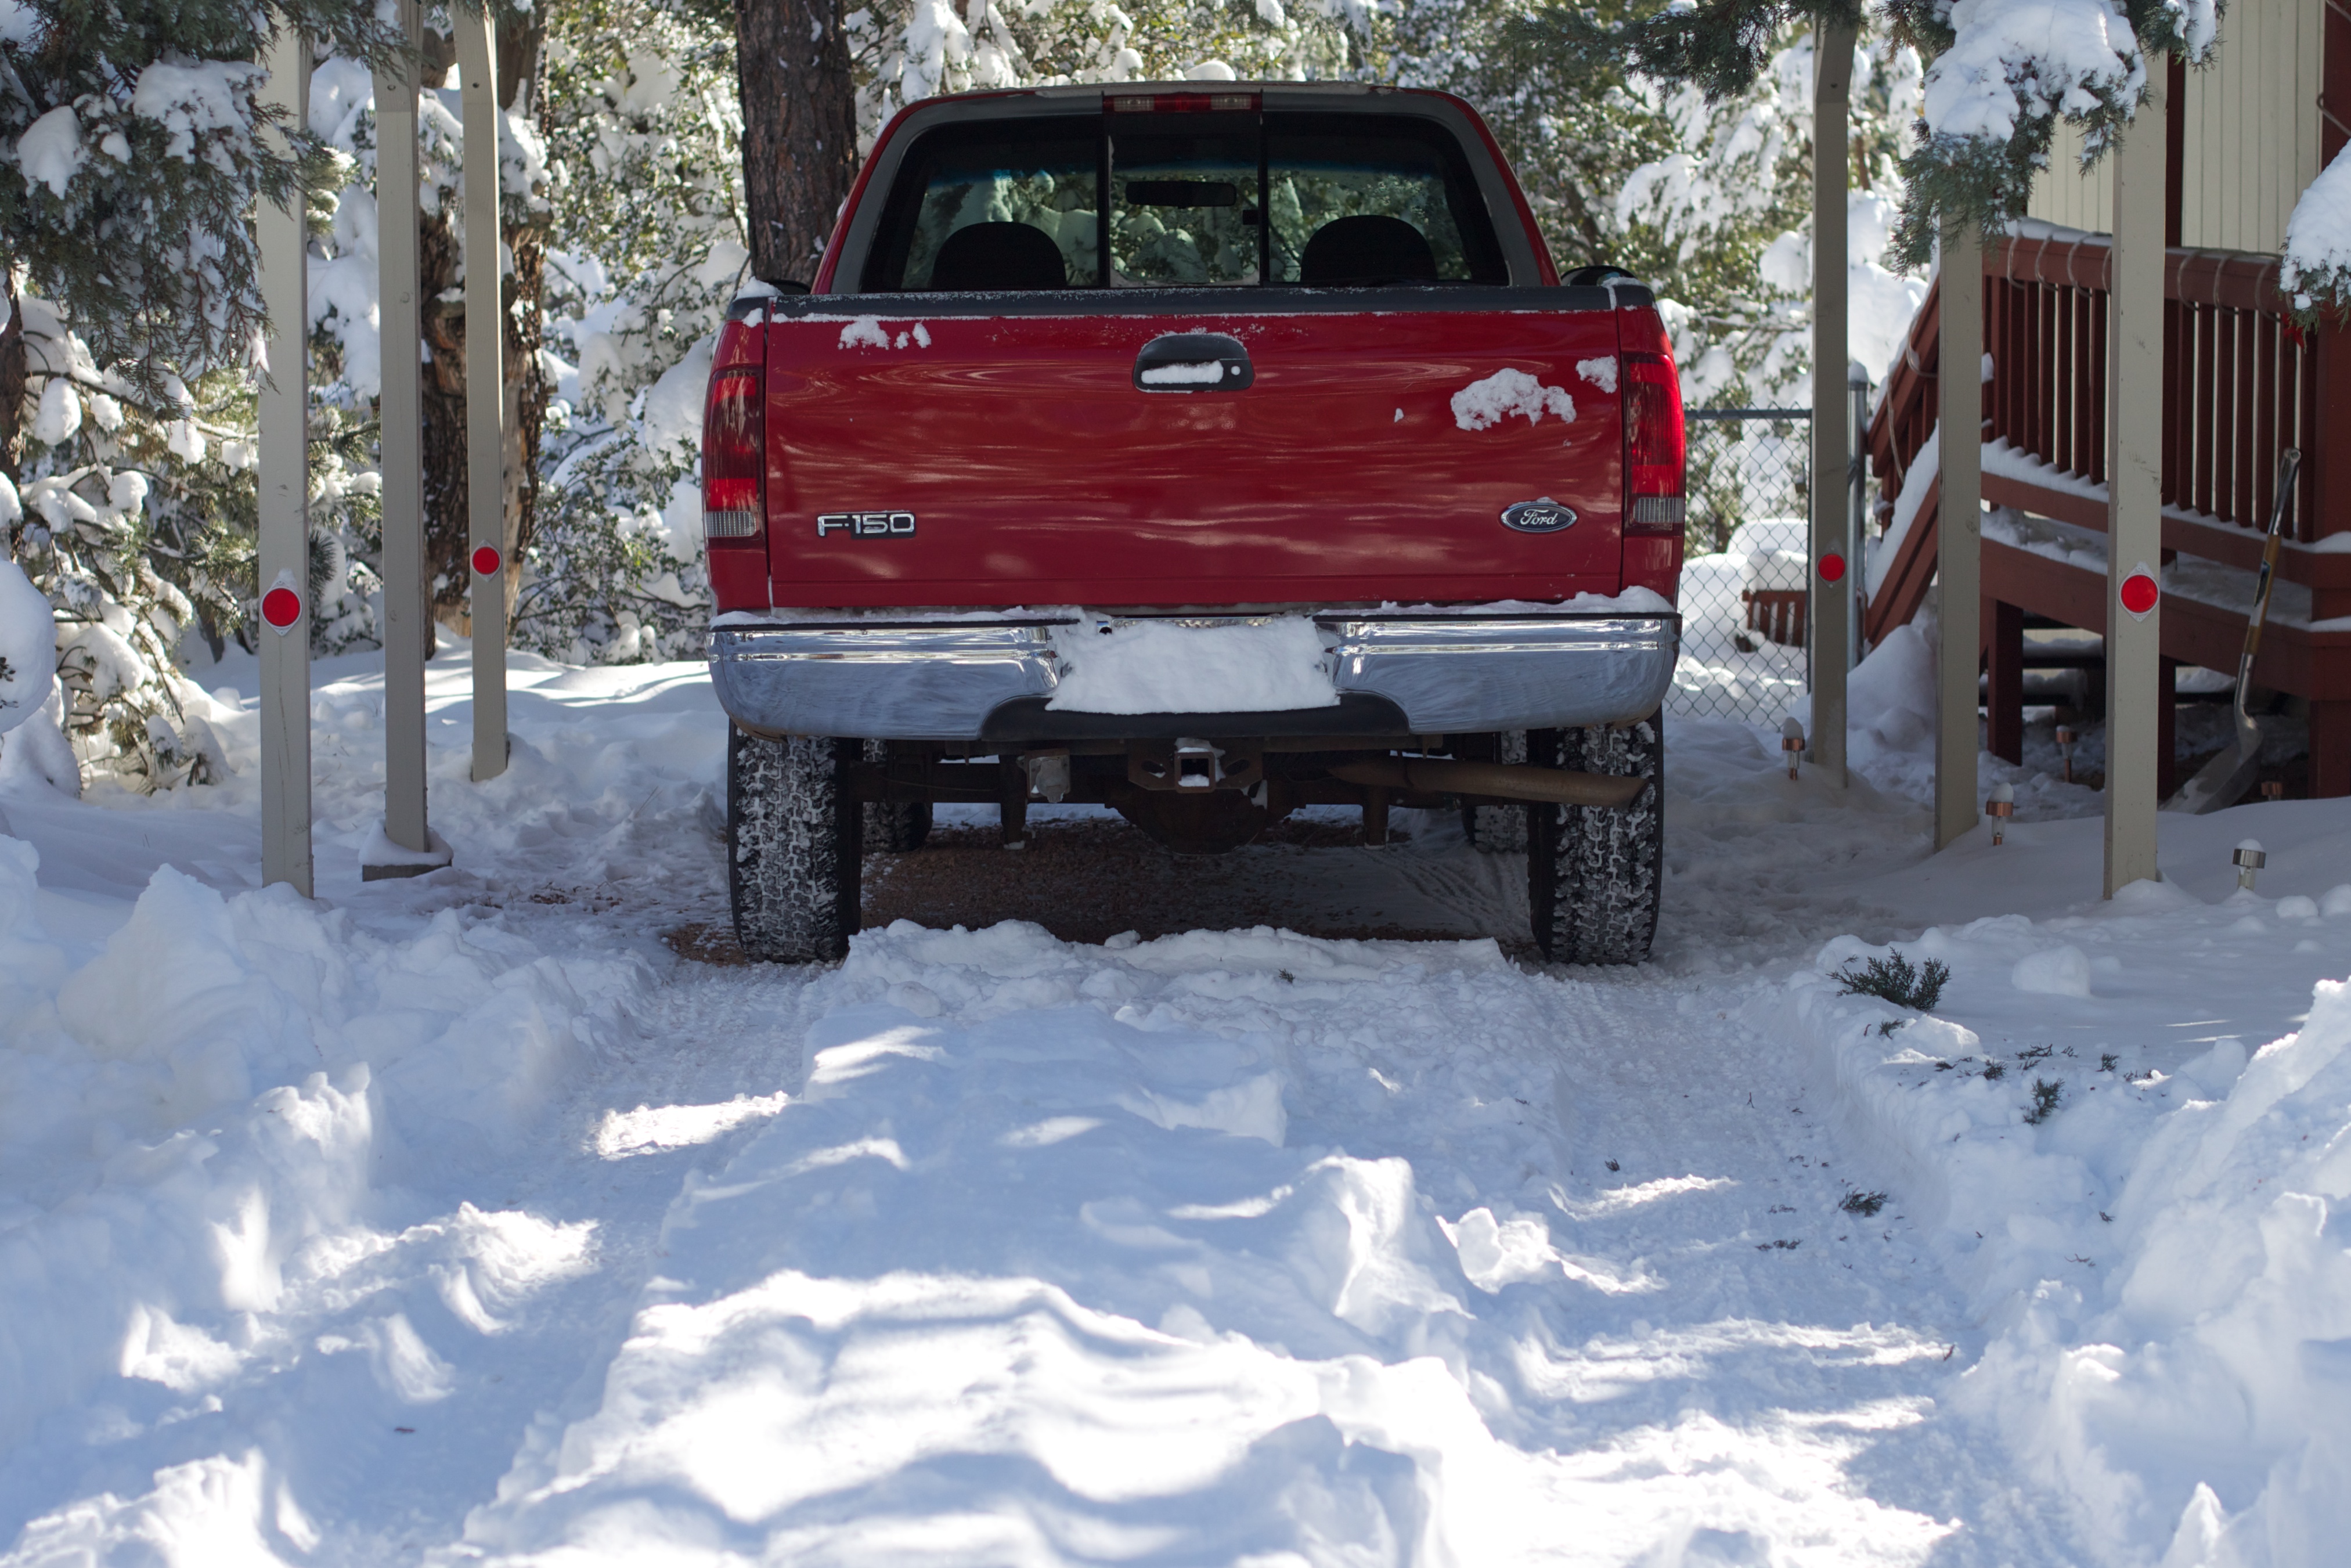
snow, car, truck, vehicle, weather, bumper, ford, snowplow, sport utility vehicle, automobile make, automotive exterior, geological phenomenon, off roading